Eddystone Lighthouse

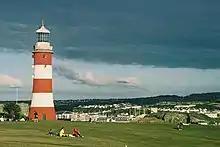
Smeaton's Tower on its replica base, on Plymouth Hoe.

From 1858 the tower's exterior was painted with broad red and white horizontal bands, so as to render it 'more distinctly visible during the day time'. In 1872 a 5 cwt fog bell was provided for the lighthouse; it was sounded 'five times in quick succession every half minute' in foggy weather. That same year an improved lamp was installed, which more than doubled the intensity of the light.